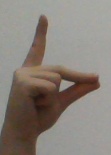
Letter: ta